27th Special Operations Wing

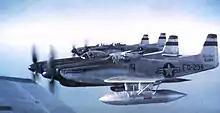
F-82Es 46-294 and 46-296 about 1948 with external tanks

The first production F-82Es reached the 27th in early 1948, and almost immediately the group was deployed to McChord Air Force Base, Washington, in June where its squadrons stood on alert on a secondary air defense mission due to heightened tensions over the Berlin Airlift. It was also believed that the 27th would launch an escort mission, presumably to the Soviet Union, if conflict broke out in Europe. From McChord, the group flew its Twin Mustangs on weather reconnaissance missions over the northwest Pacific, but problems were encountered with their fuel tanks. Decommissioned F-61 Black Widow external tanks were found at Hamilton AFB, California that could be modified for the F-82 which were fitted on the pylons of the Twin Mustang that solved the problem. With a reduction in tensions, the 27th returned to its home base in Nebraska during September where the unit settled down to transition flying with their aircraft.